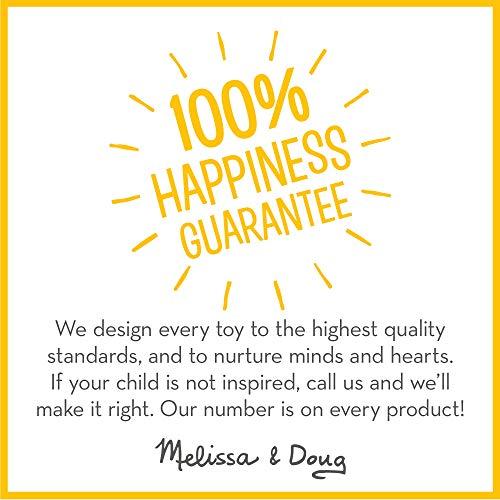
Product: Melissa & Doug Jigsaw Puzzles Set - Bugs and Dinosaurs (60 pcs)
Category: Toys & Games | Puzzles | Jigsaw Puzzles
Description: Durably constructed cardboard jigsaw puzzles.
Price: $6.99
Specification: ProductDimensions:1.8x7.4x10.9inches|ItemWeight:14.4ounces|ShippingWeight:14.4ounces(Viewshippingratesandpolicies)|DomesticShipping:ItemcanbeshippedwithinU.S.|InternationalShipping:ThisitemcanbeshippedtoselectcountriesoutsideoftheU.S.LearnMore|ASIN:B00ND5XYGG|Itemmodelnumber:8078|Manufacturerrecommendedage:5-10years